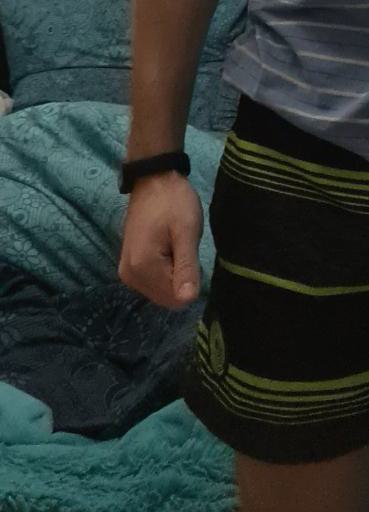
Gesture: no_gesture